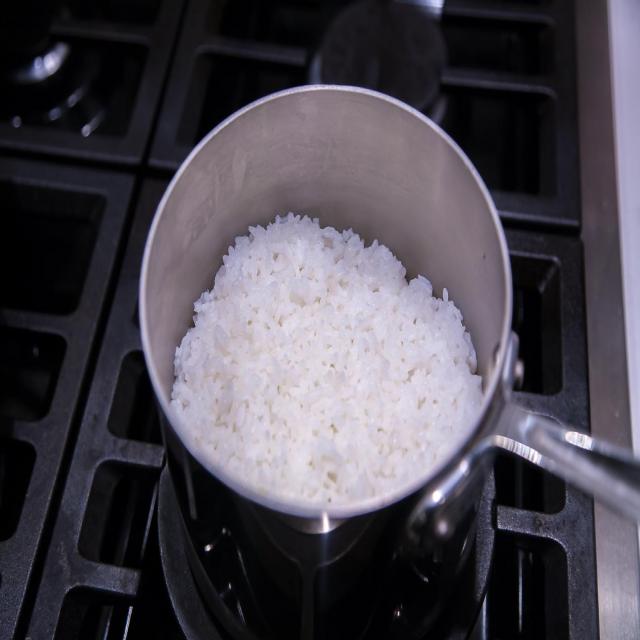
Dish: white_rice